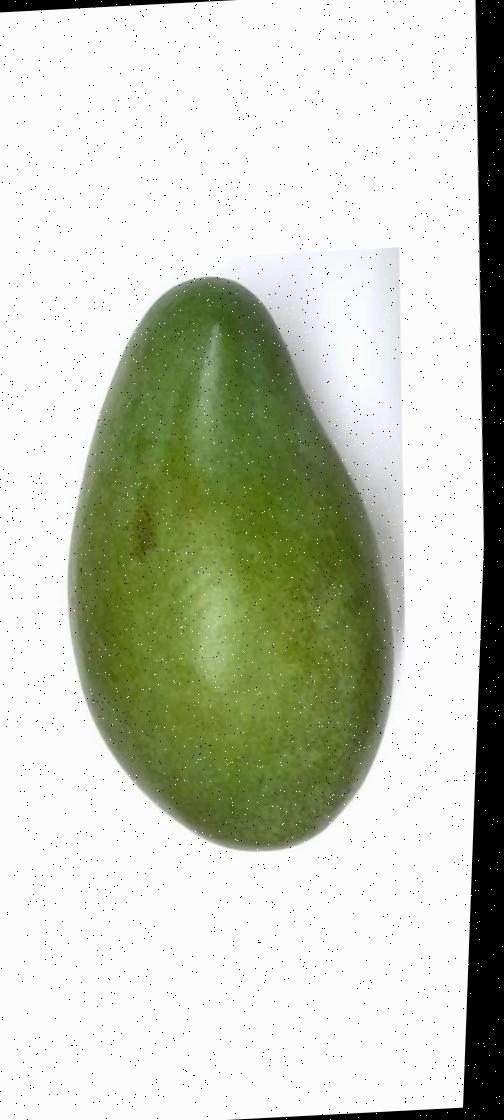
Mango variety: Rupali